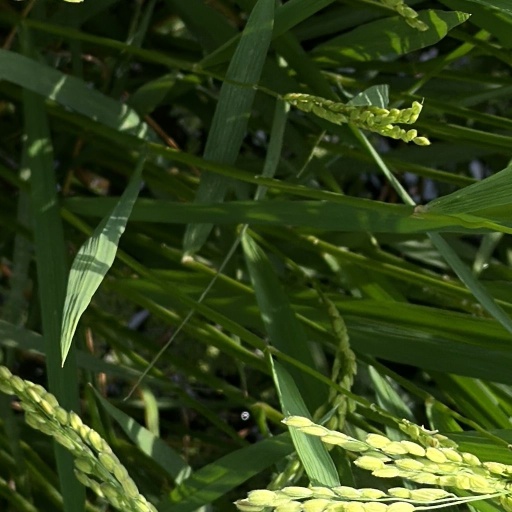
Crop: rice